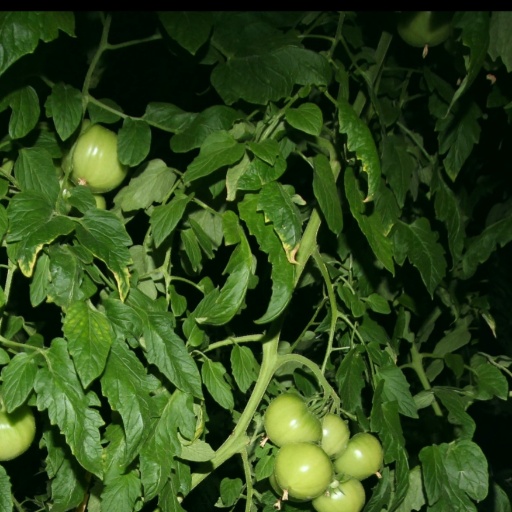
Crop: tomato